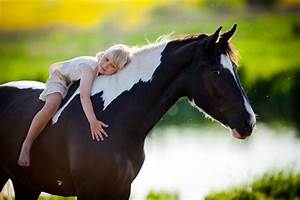
Label: cavallo